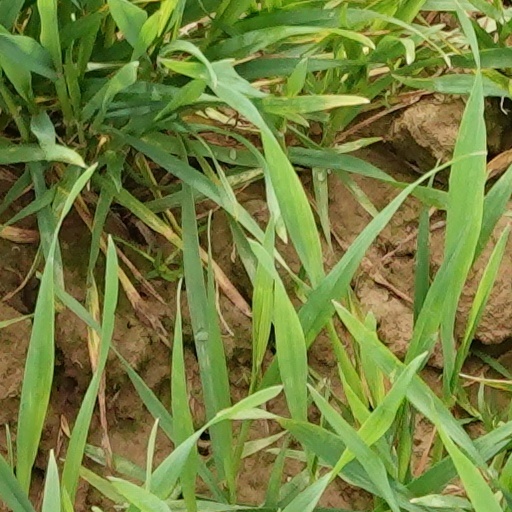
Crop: wheat